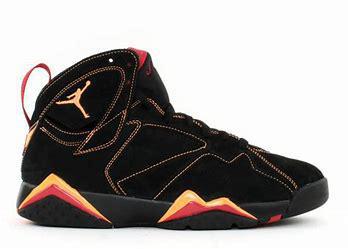
Brand: Jordan
Model: 7 Retro